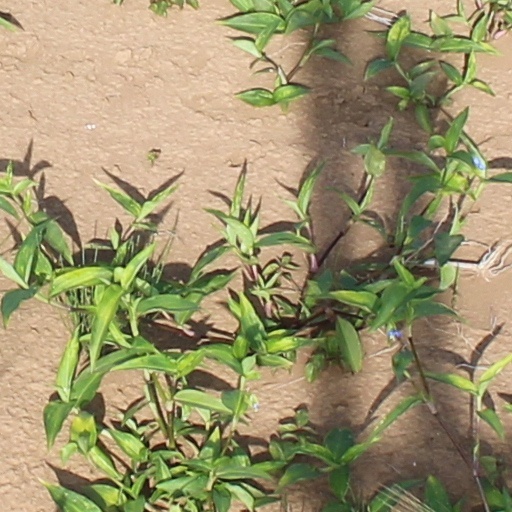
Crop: wheat